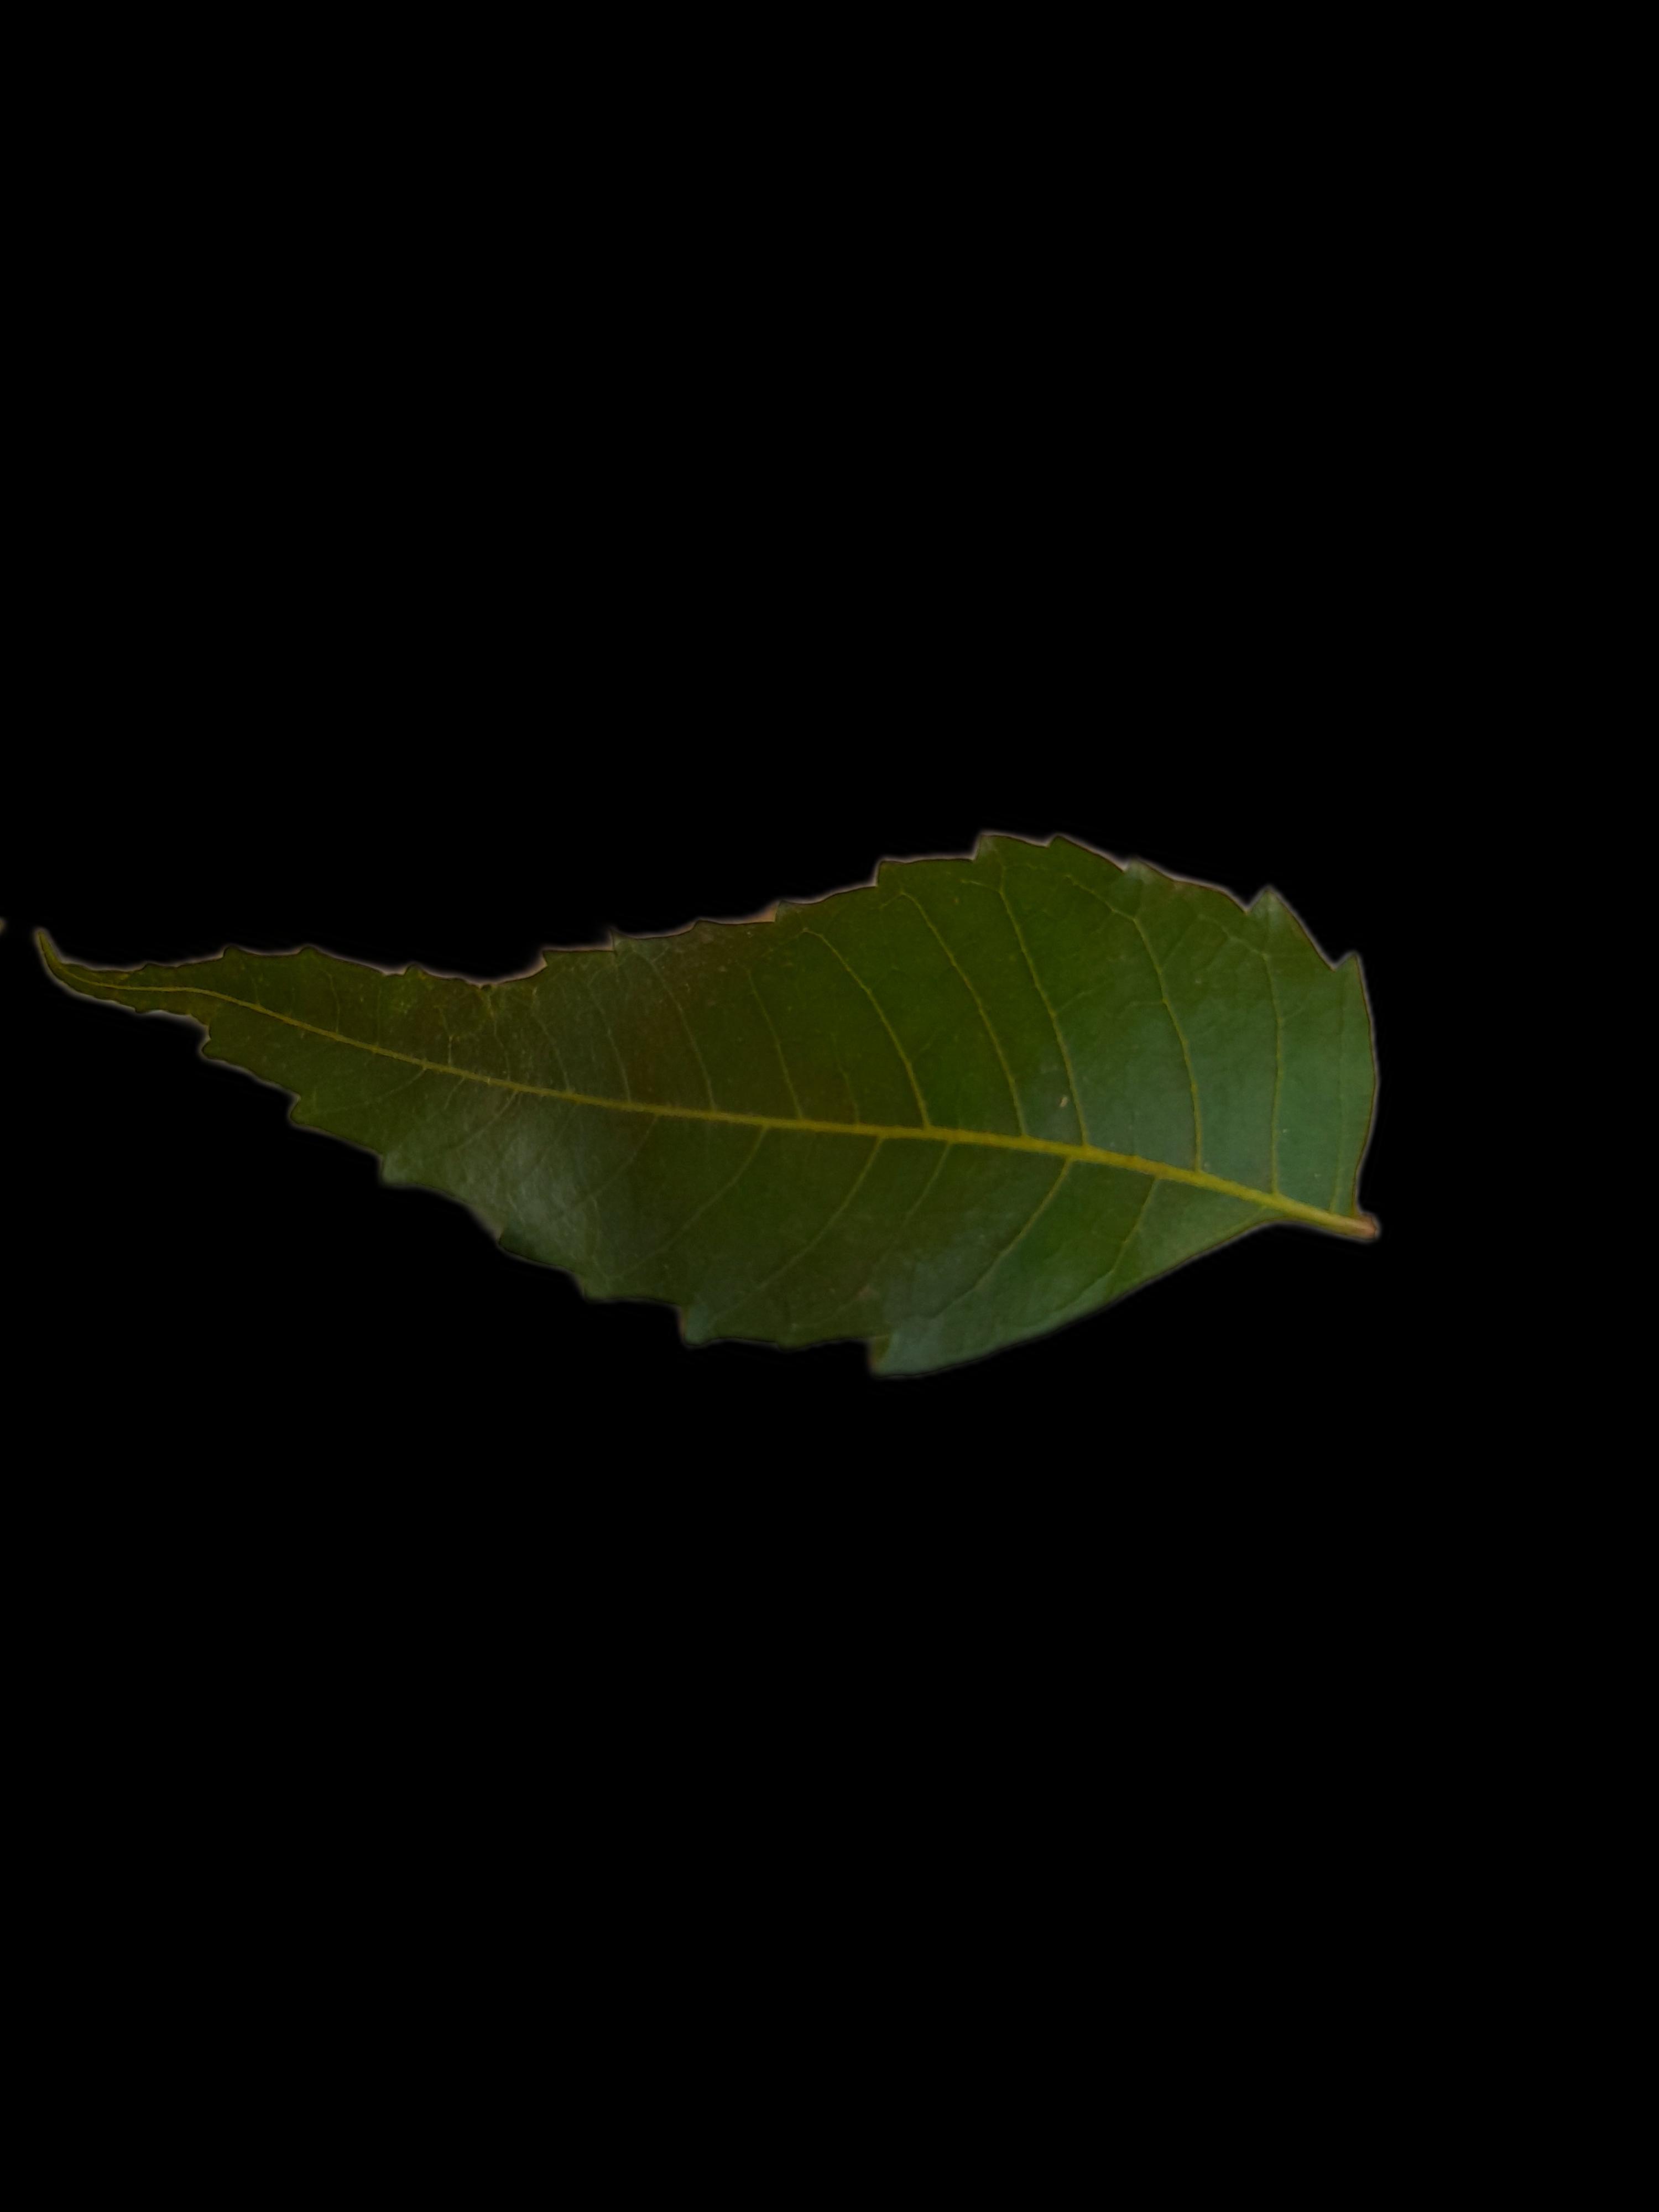
Plant: Neem